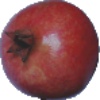
Label: Pomegranate 1